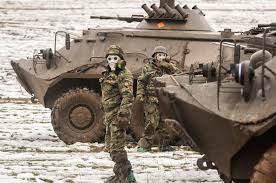
Label: BTR